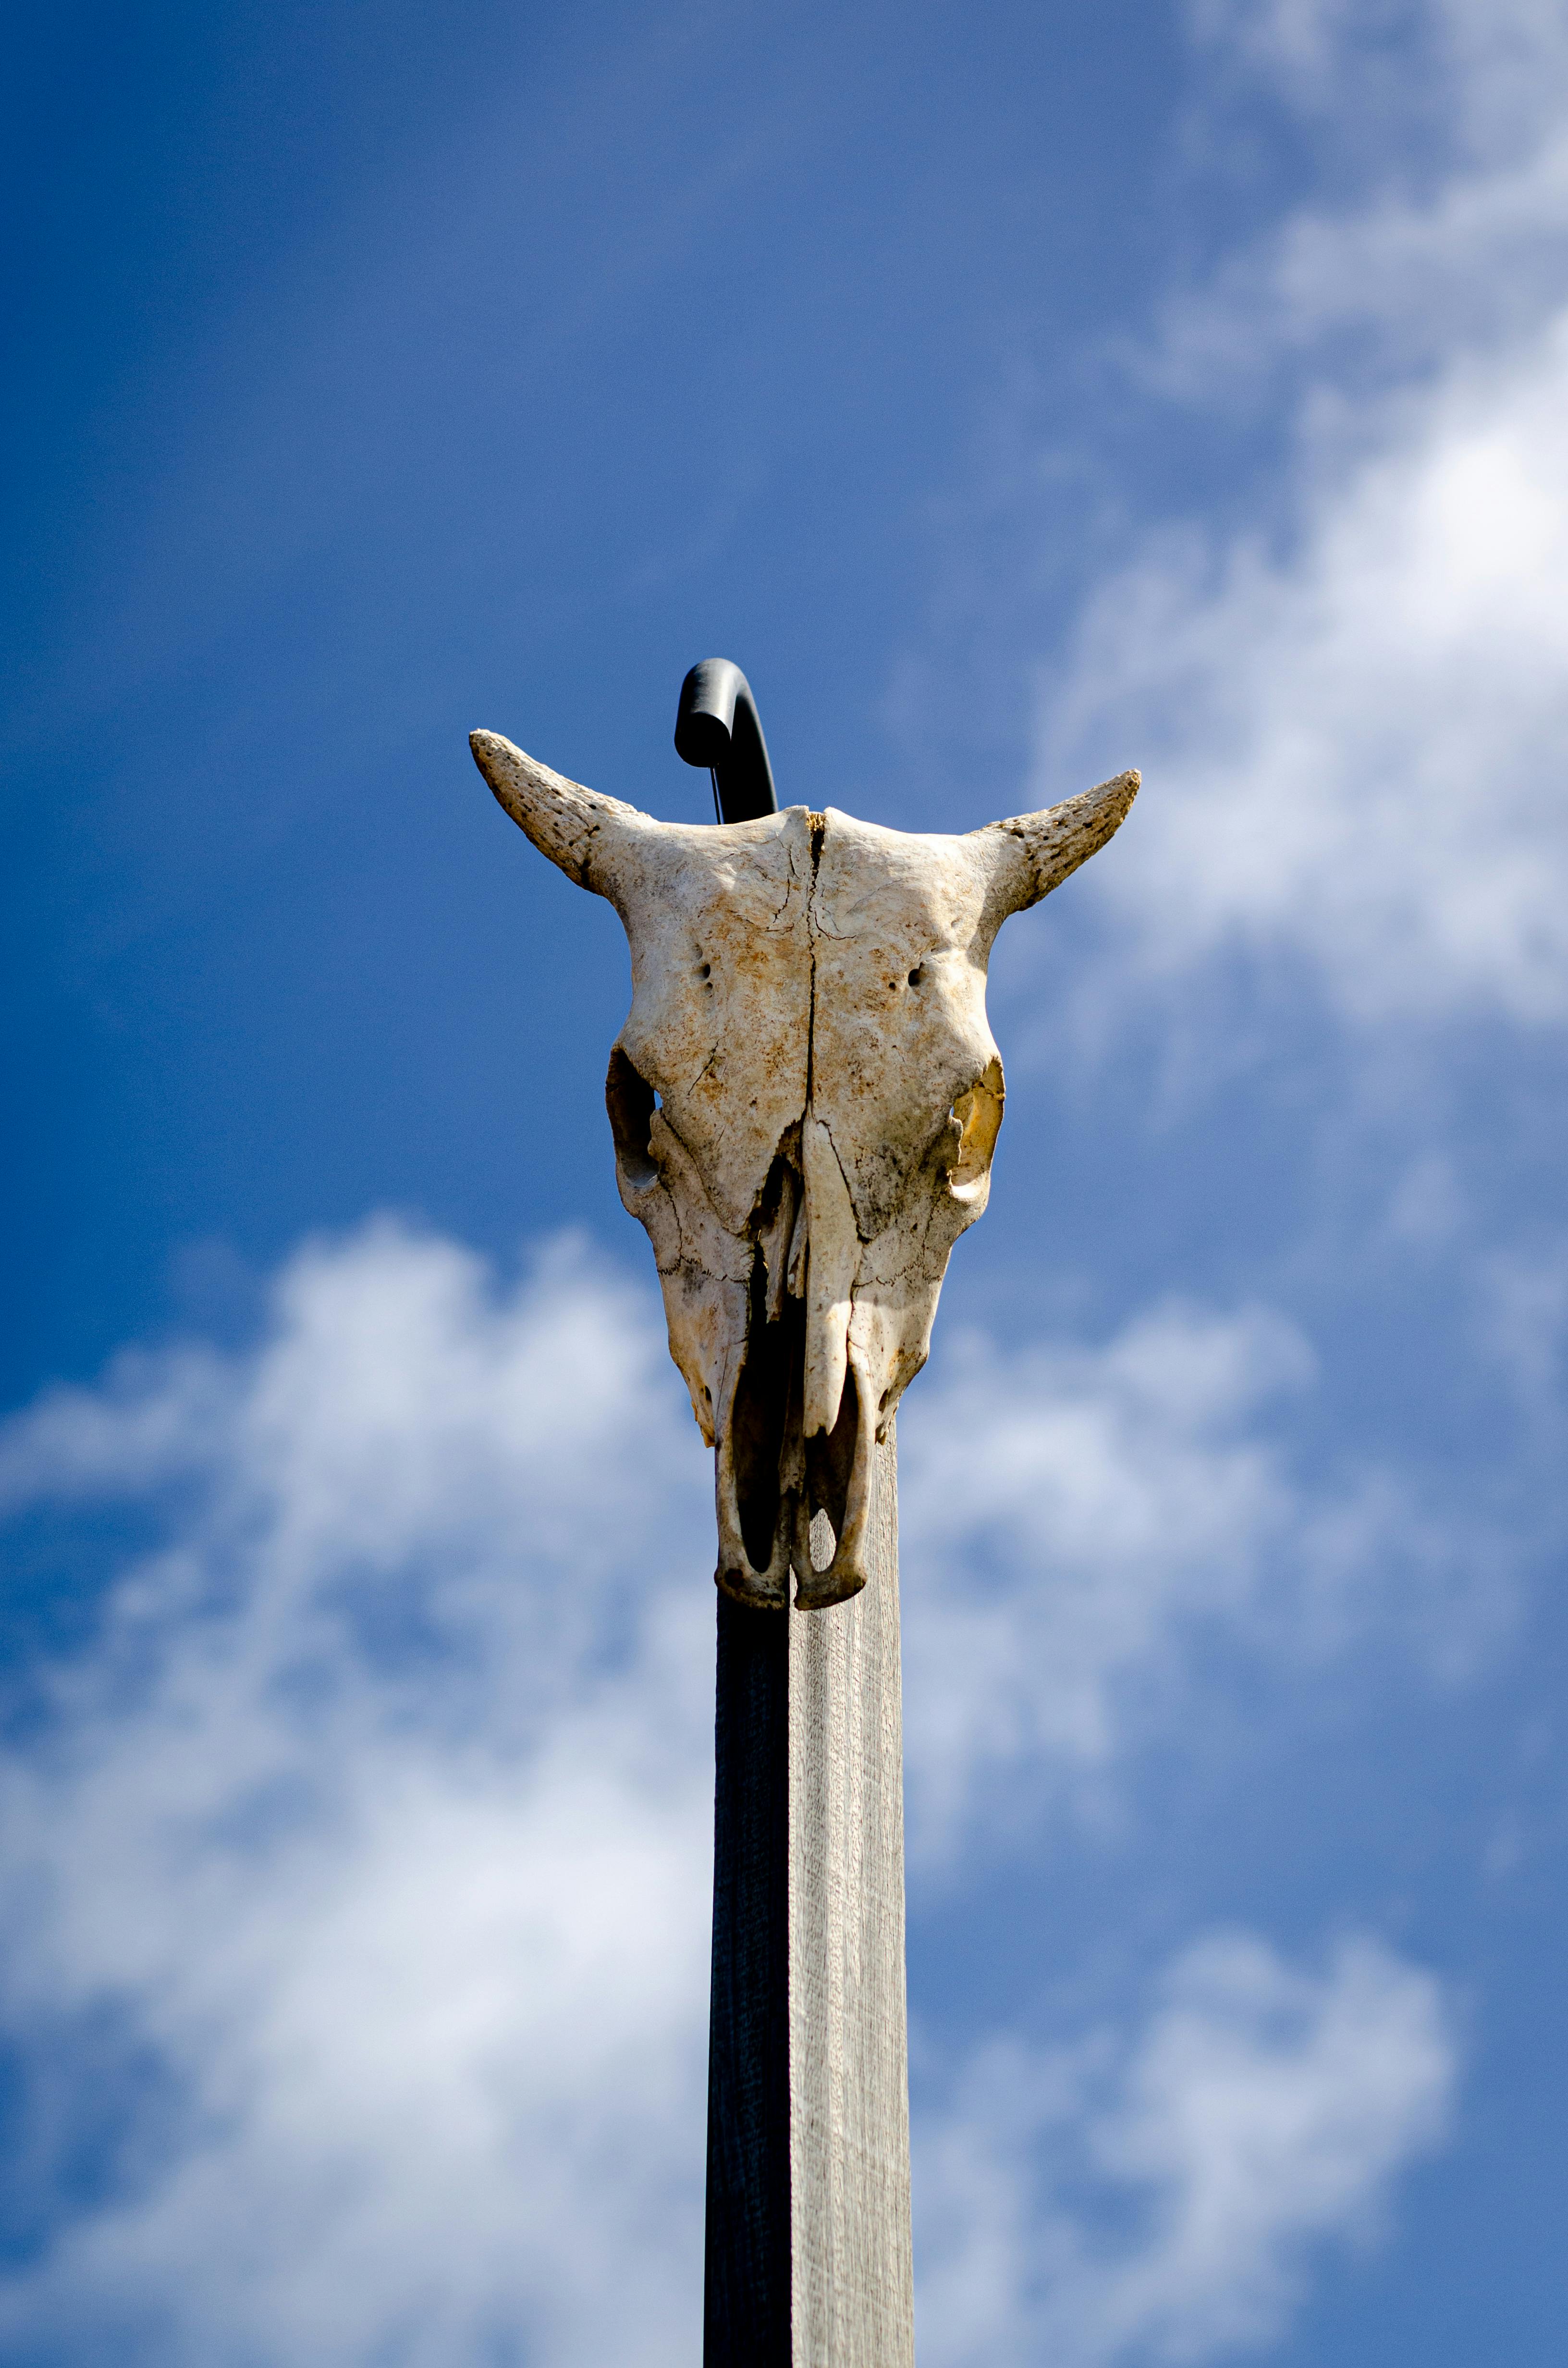
natural, sky, cloud, leg, human body, statue, sculpture, cross, pedestal, religious item, wing, art, artifact, symbol, monument, cumulus, balance, pole, classical sculpture, ancient history, wood, tree, national historic landmark, column, memorial, trunk